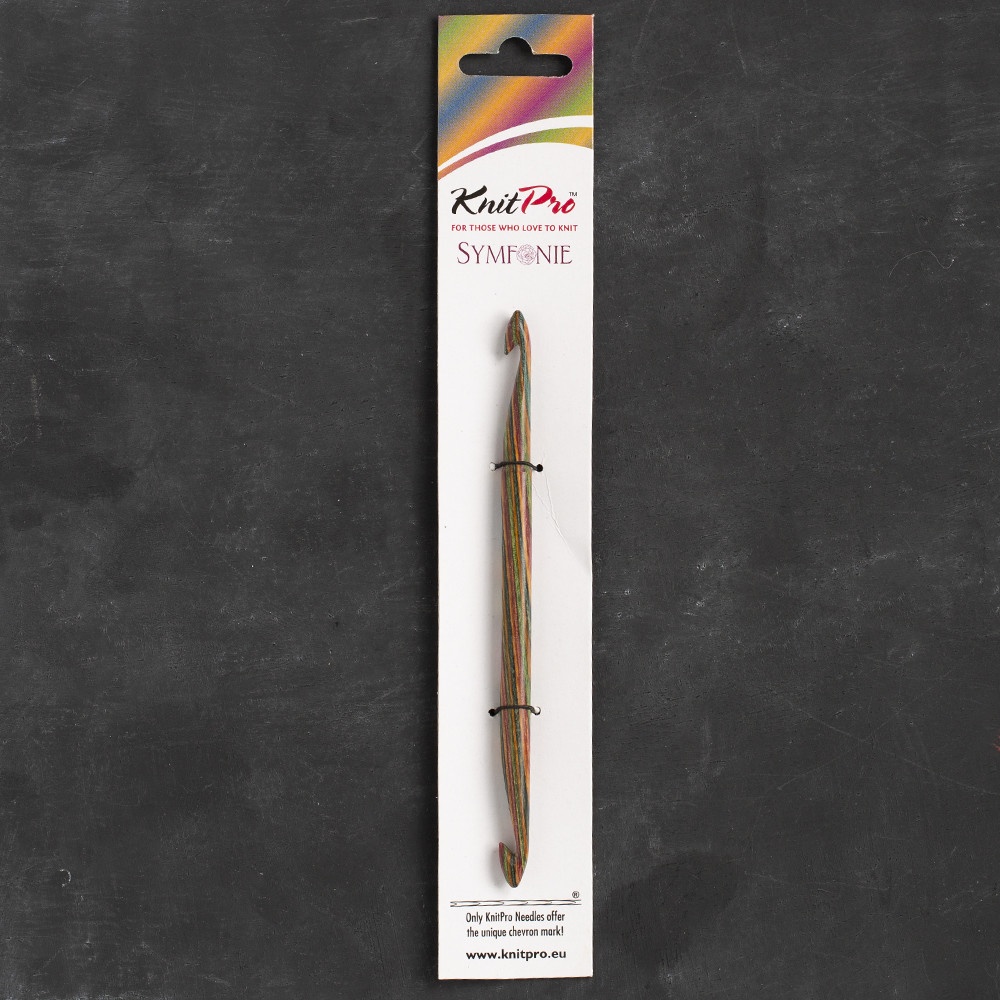
KnitPro Symfonie 7 mm - 8 mm 15 cm Çift Uçlu Tunus Tığı - 20724
Brand: KnitPro
KnitPro Symfonie Çift Uçlu Tığ Tığ işi sanatı ile ilgilenen özel zanaatkârlar tarafından tasarlanan bu KnitPro Symfonie Çift Uçlu Yün Tığının bir ucu 4 mm bir ucu 4,5 mm kalınlığındandır. Yoğunlaştırılmış lamine huş ağacından üretilmiştir. Başka ahşap tığlardan daha güçlü ve dayanıklıdır. Cilalı ahşap yüzeyleri sayesinde her tür iplerle zahmetsizce kullanabilir, hiçbir ağrı hissetmeden saatlerce örgü keyfi yapabilirsiniz. Kullanım Alanı : Özellikle tunus örgüsü için idealdir.
Category: Arts & Entertainment > Hobbies & Creative Arts > Arts & Crafts > Art & Crafting Tools > Needles & Hooks > Crochet Hooks